Sea Gate, Brooklyn

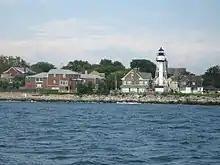
Coney Island Light, also known as Norton's Point Light

Sea Gate is a private gated community at the far western end of Coney Island at the southwestern tip of the New York City borough of Brooklyn. Located on the portion of the Coney Island peninsula west of West 37th Street, it contains mostly single-family homes, some directly on Gravesend Bay.